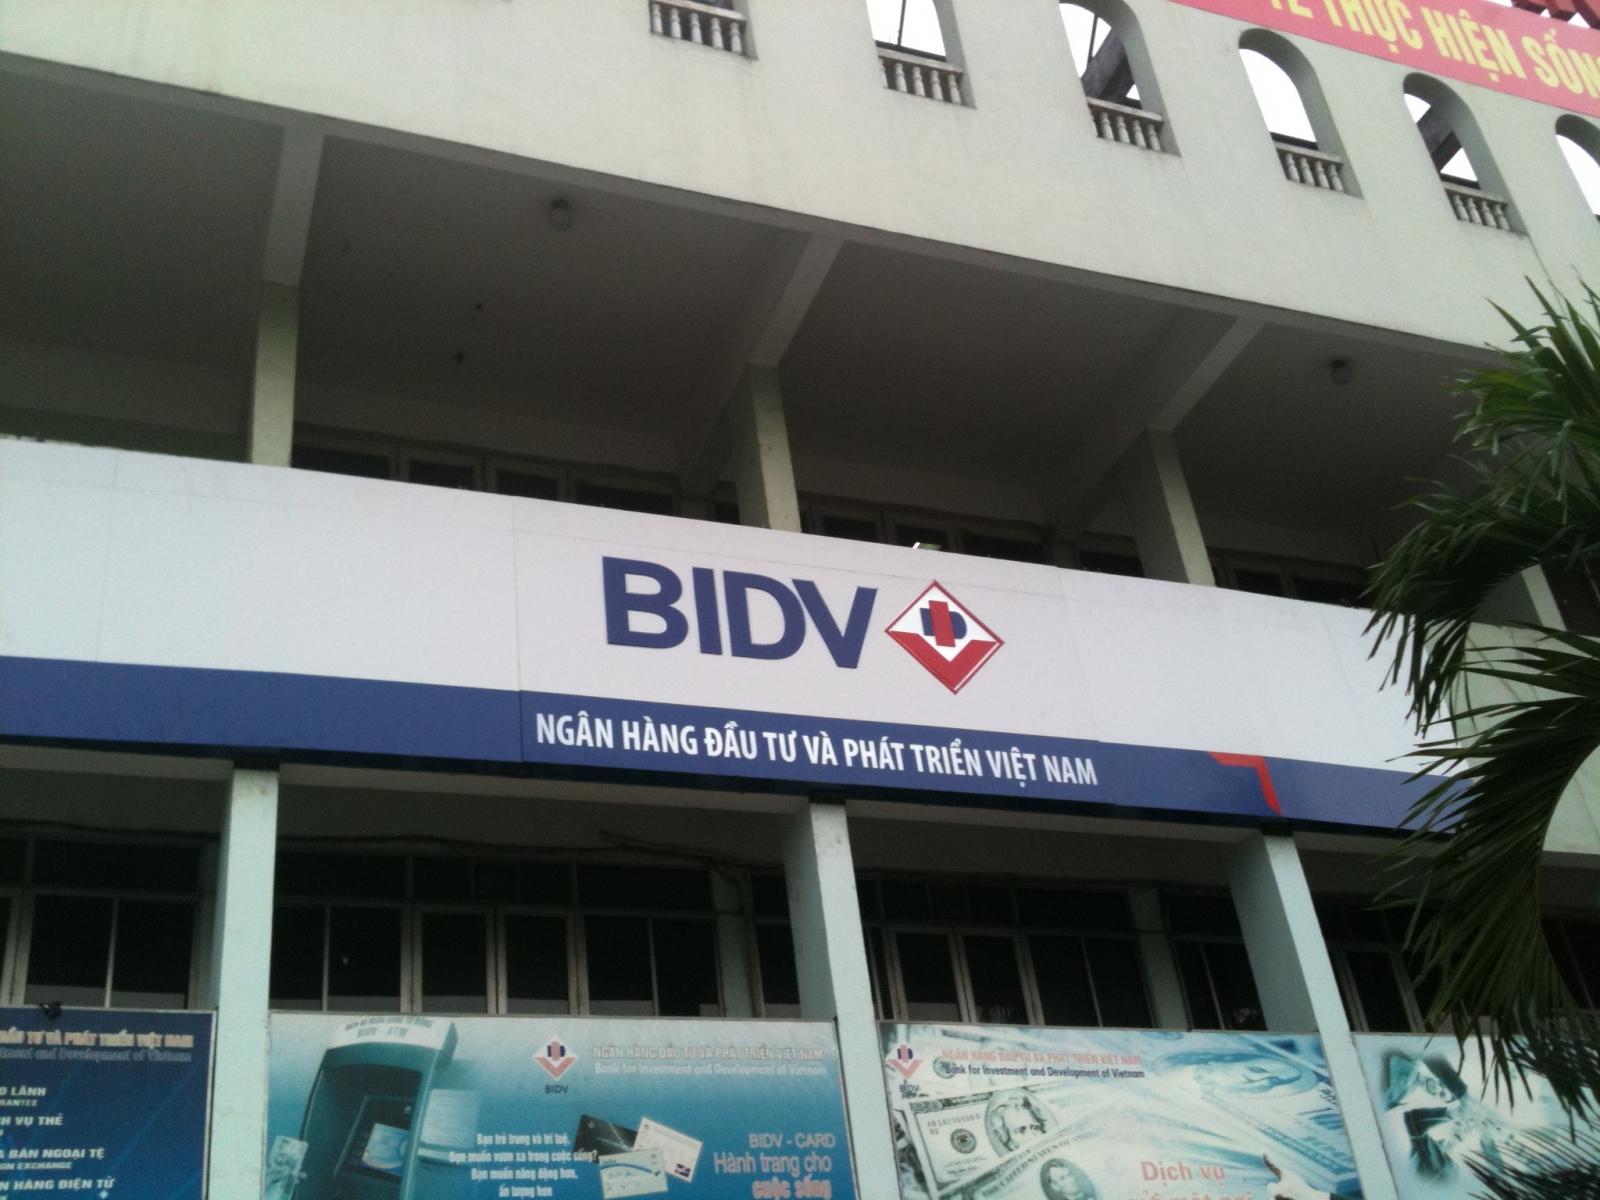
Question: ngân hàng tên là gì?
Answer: bidv